The Hasty Heart

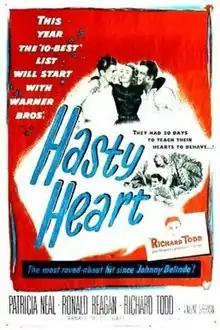
Original film poster

The Hasty Heart is a 1949 war drama film, an Anglo-American co-production starring Ronald Reagan, Patricia Neal, and Richard Todd and directed by Vincent Sherman. The film is based on the 1945 play of the same name by John Patrick.